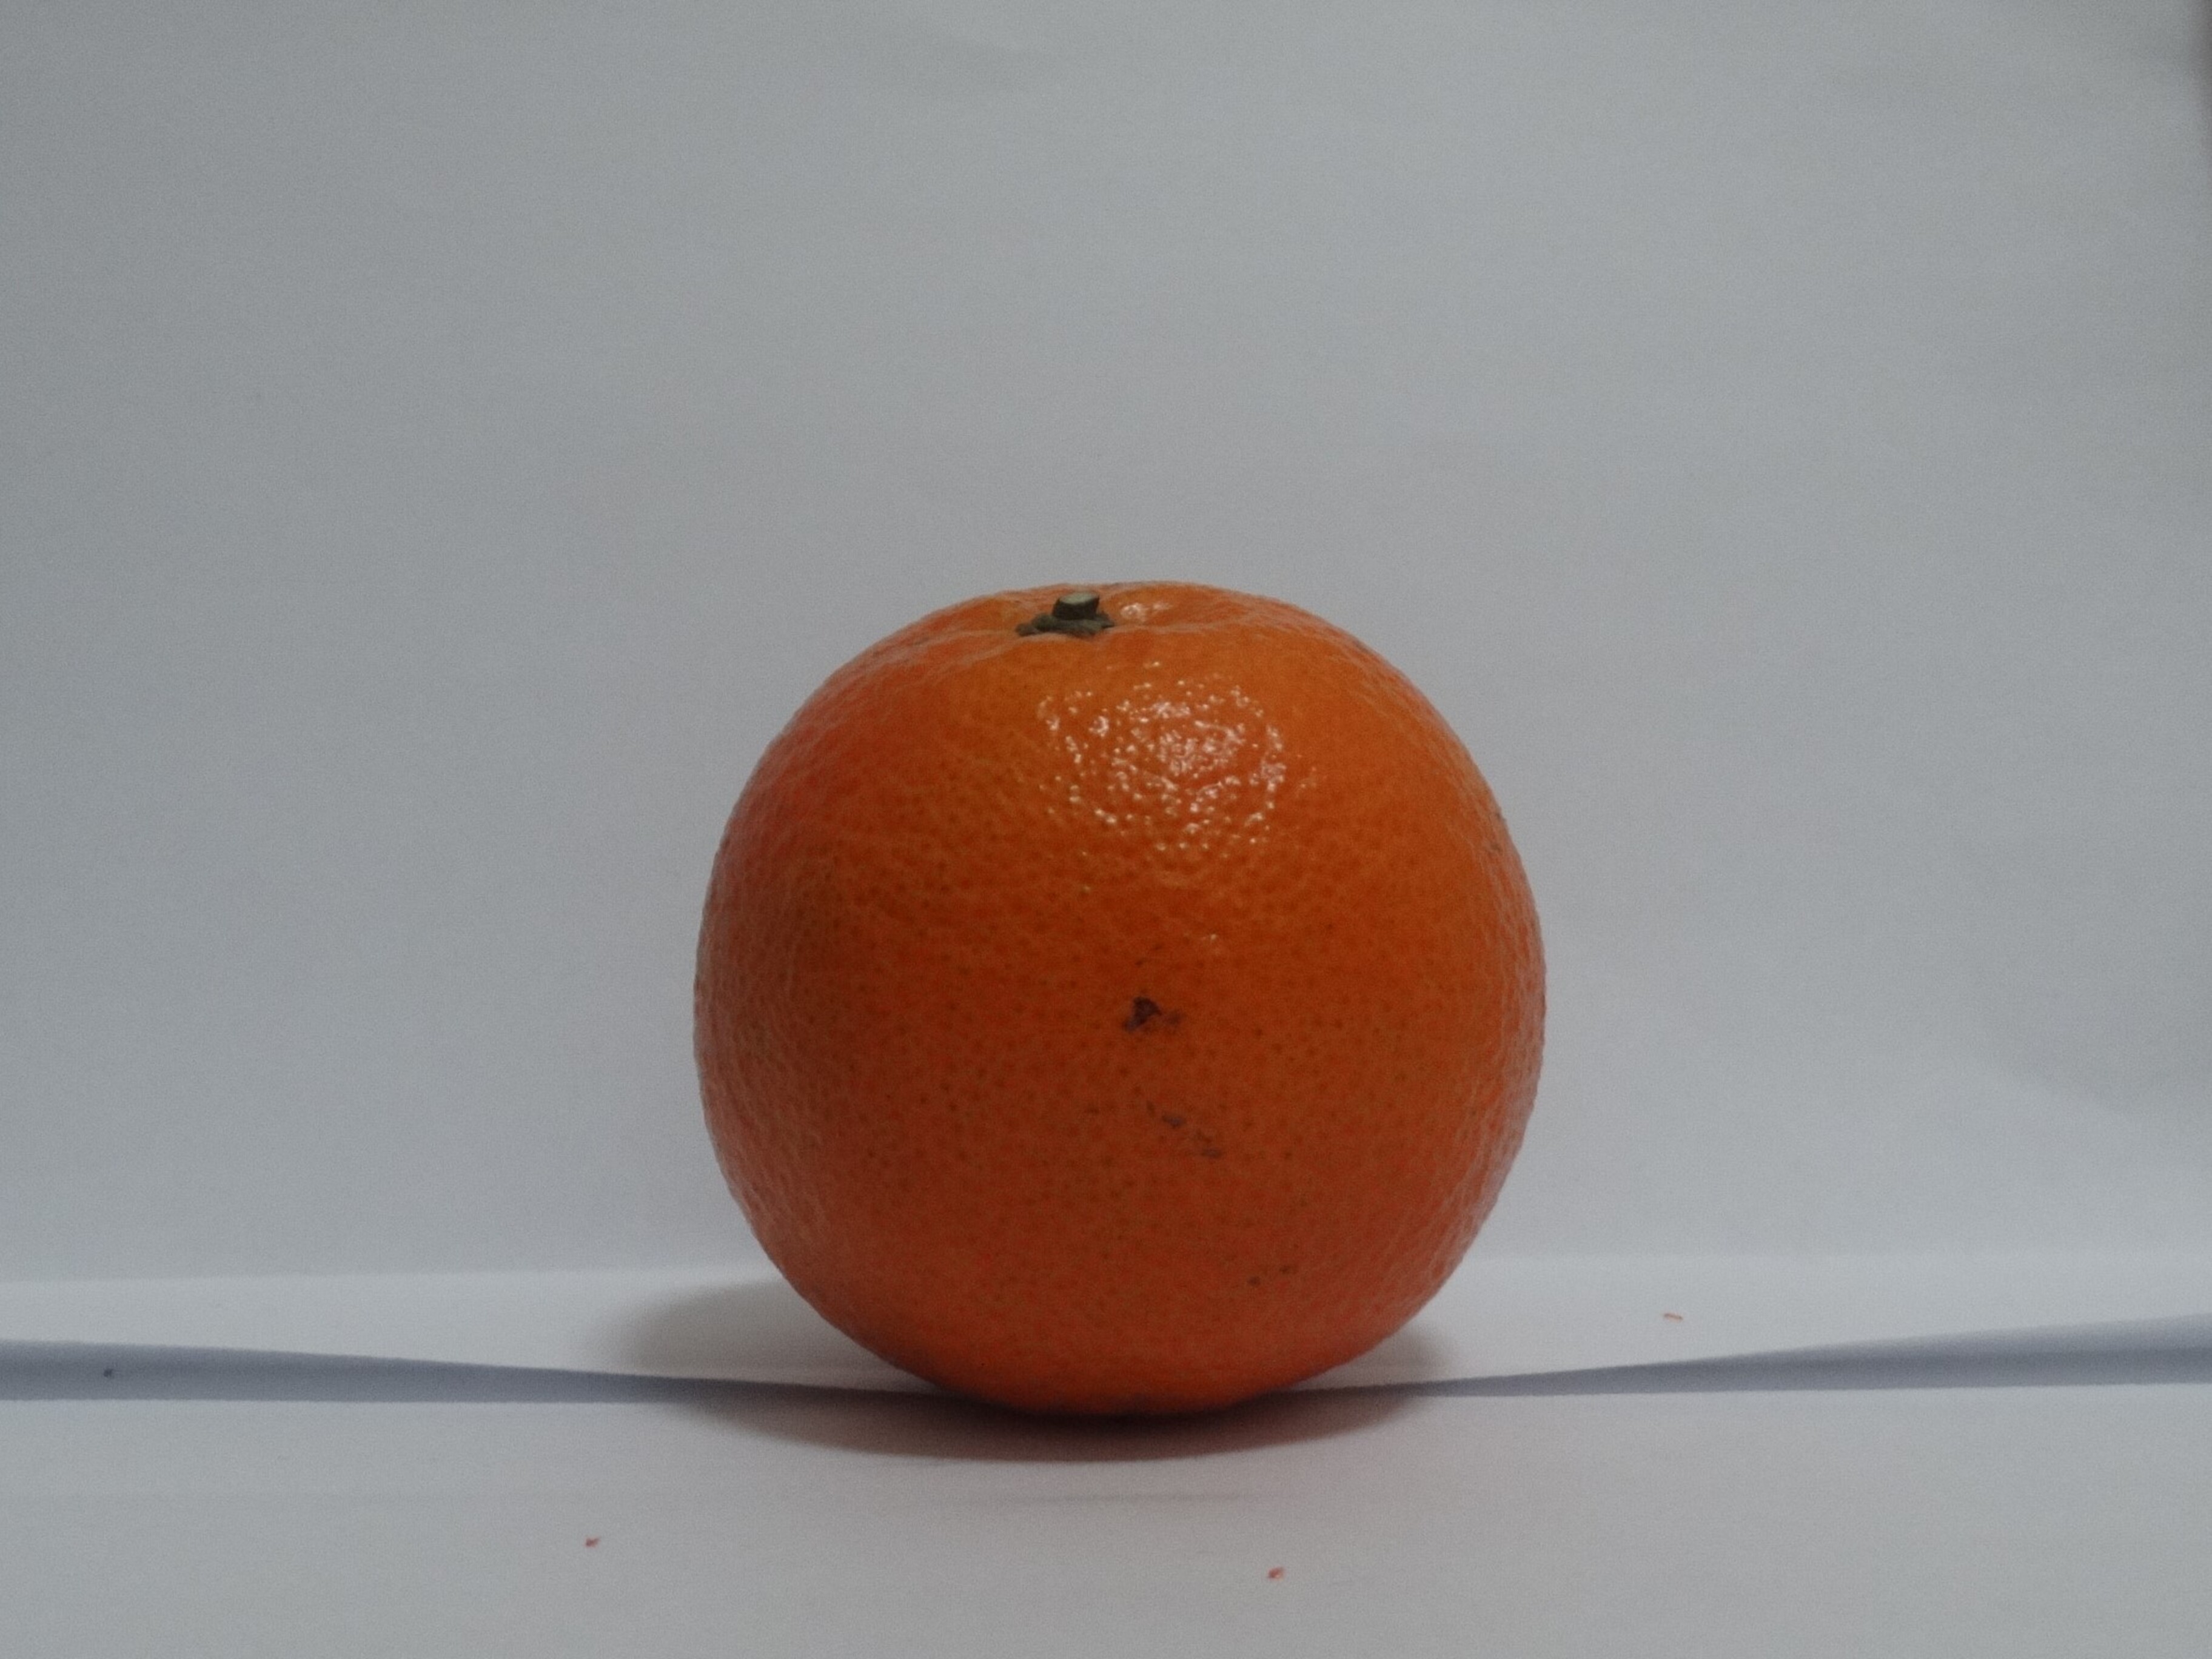
Citrus fruit variety: tankan